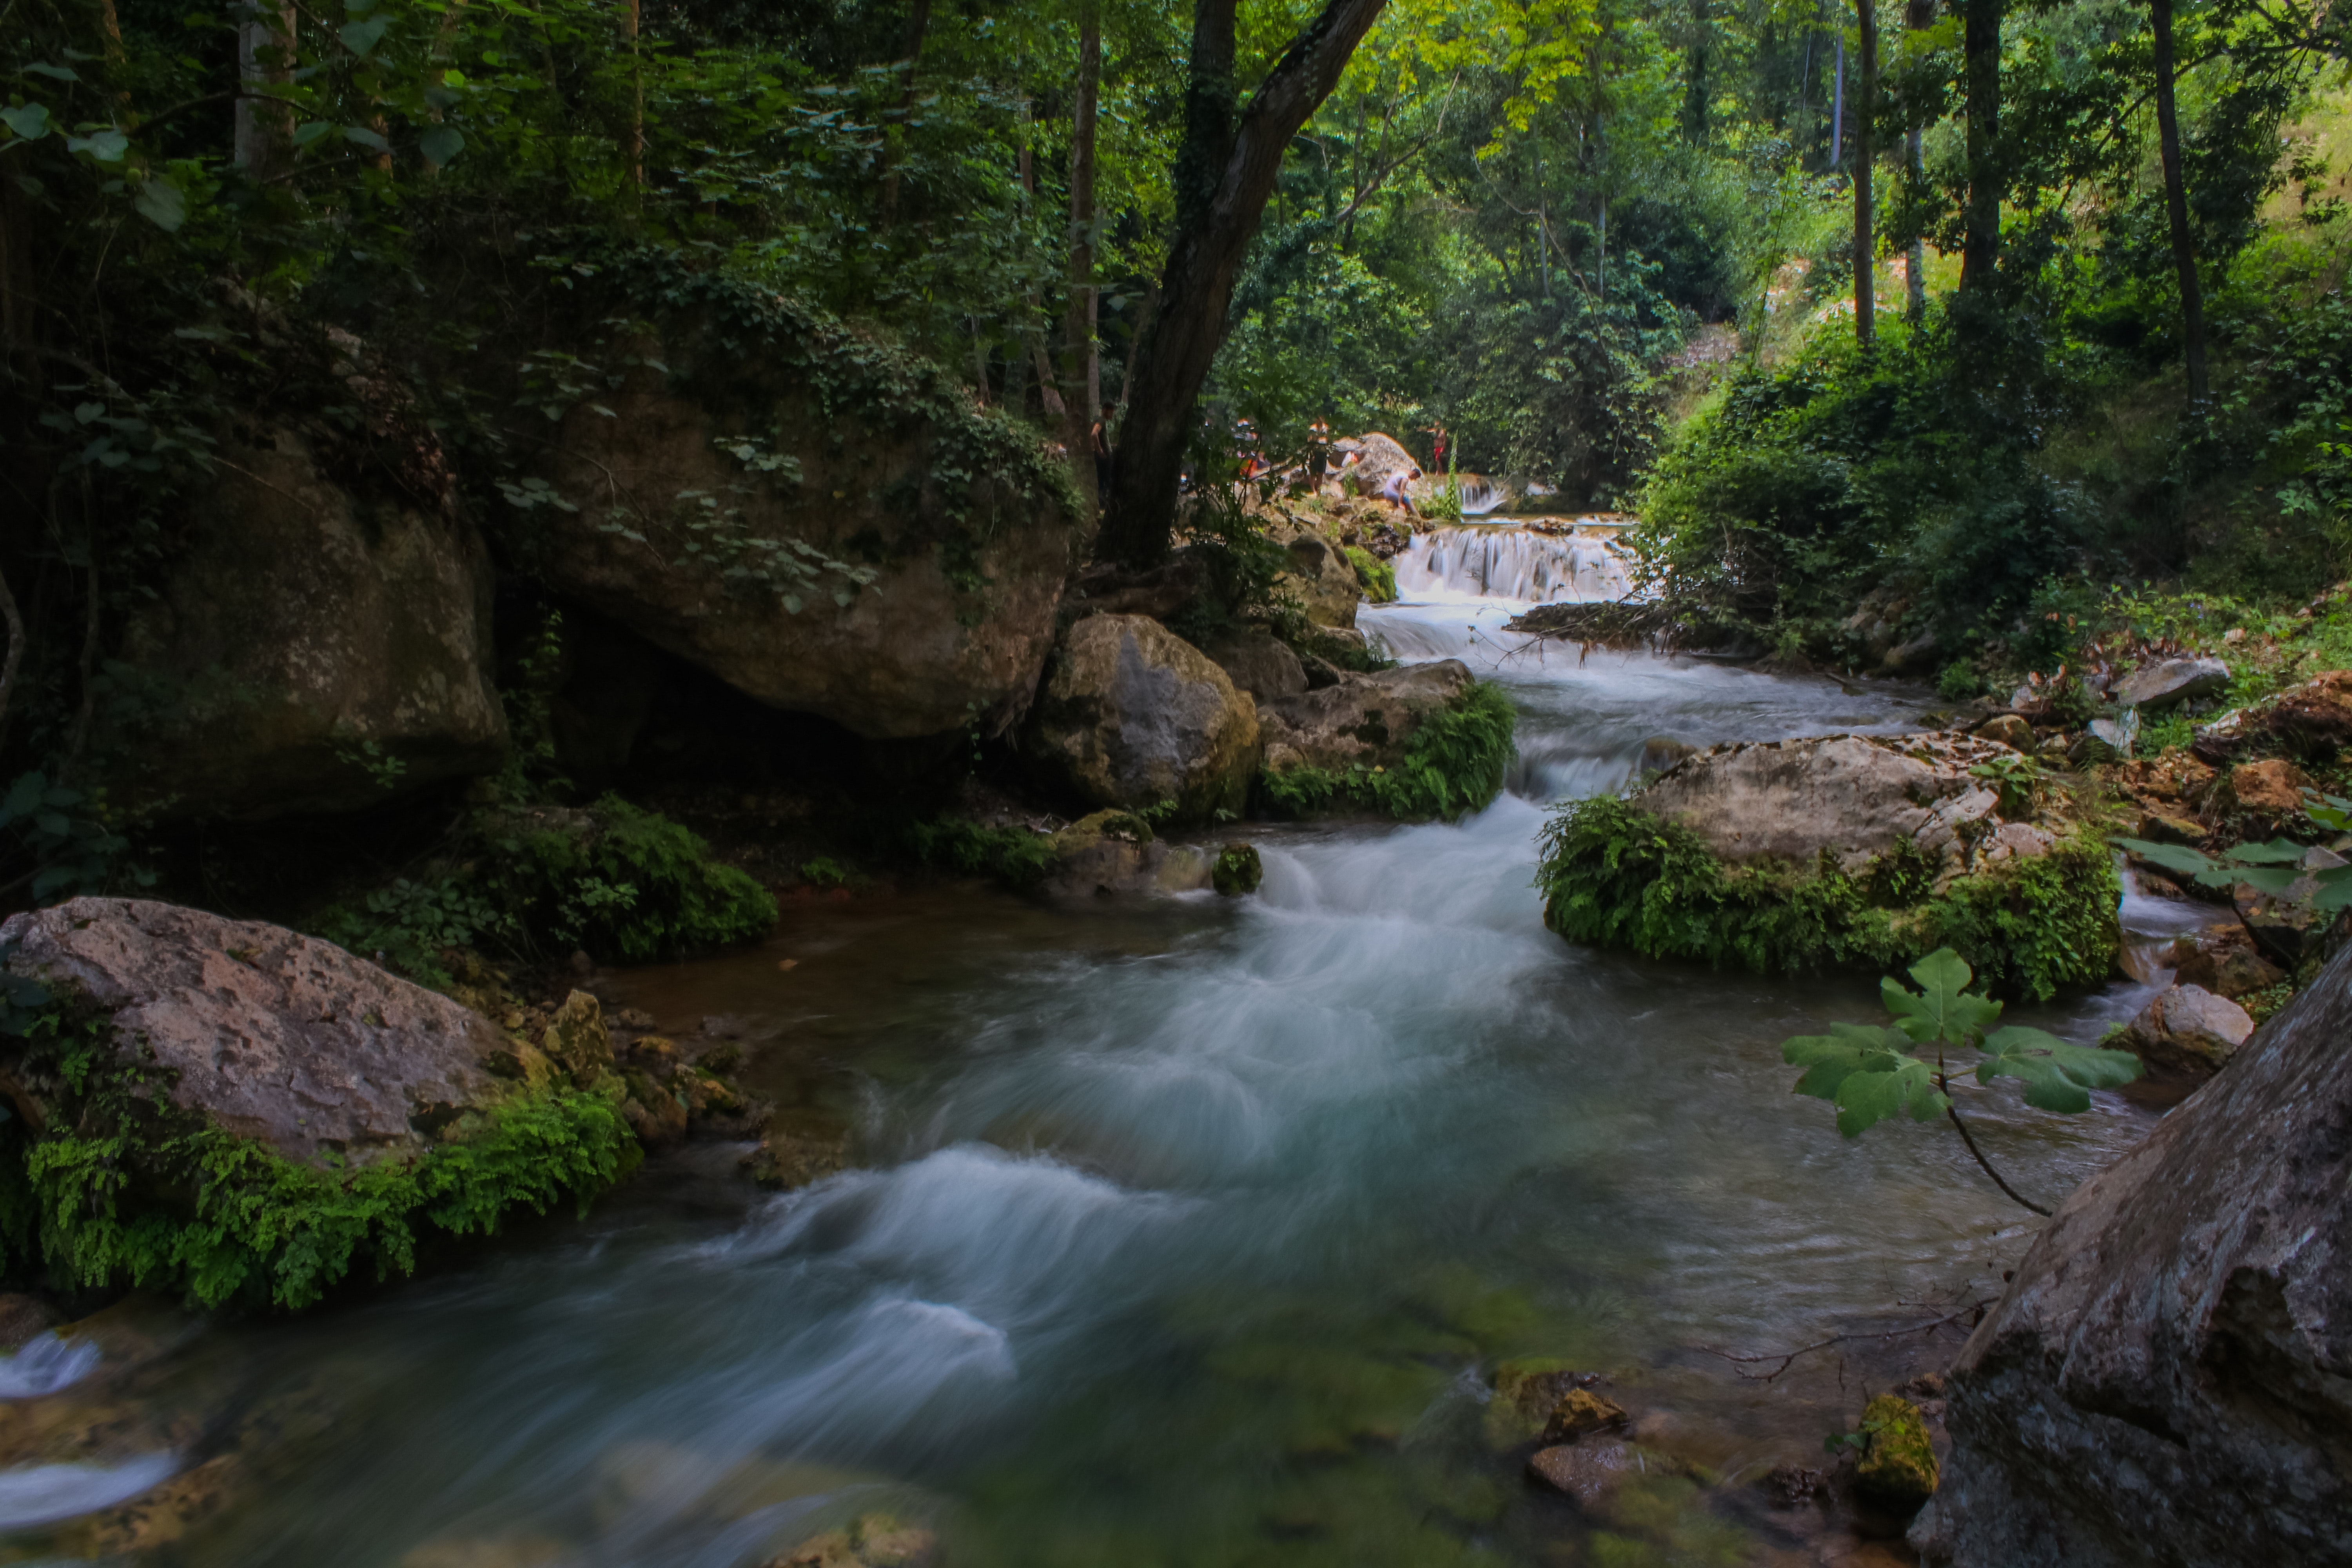
body of water, stream, nature, natural landscape, water resources, water, watercourse, riparian zone, river, mountain river, vegetation, natural environment, nature reserve, creek, forest, wilderness, biome, tree, arroyo, rainforest, fluvial landforms of streams, jungle, riparian forest, stream bed, old growth forest, rock, landscape, tributary, valdivian temperate rain forest, rapid, national park, tropical and subtropical coniferous forests, plant, waterfall, bank, woodland, ravine, wildlife, water feature, state park, spring, valley